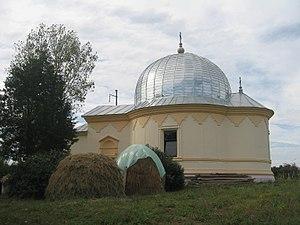
Ipotești est un petit village de 570 habitants du județ de Botoșani, au nord de la Moldavie roumaine, situé à une quinzaine de kilomètres de Botoșani.